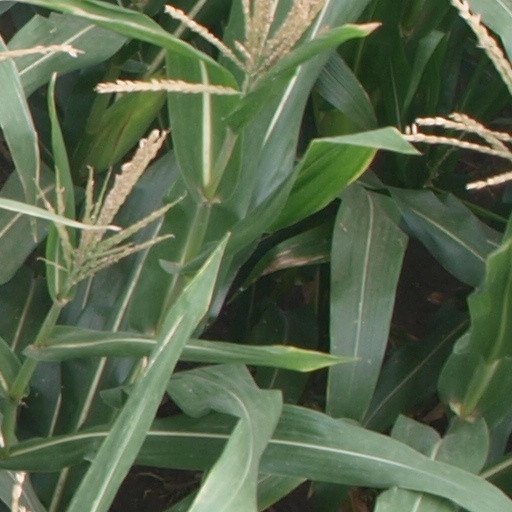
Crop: maize; corn